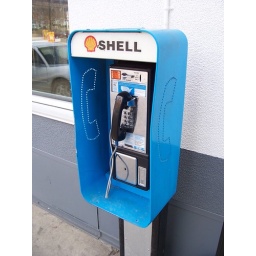
A Shell pay phone on the side of a building in Bellefontaine, Ohio.